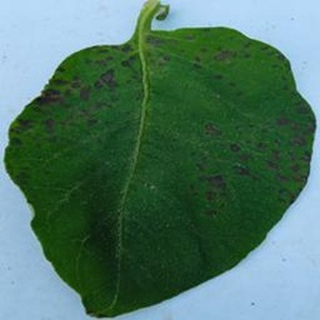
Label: potato_early_blight